Question: Where is this shot?
Tambaya: A ina aka ɗauki wannan?
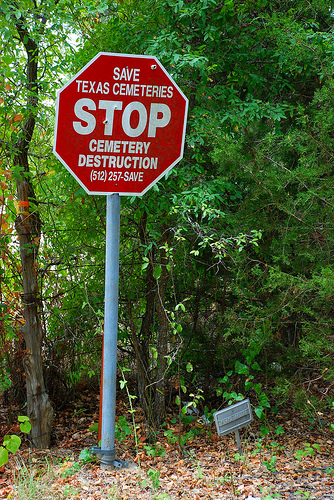
Answer: Street.
Amsa: Titi.